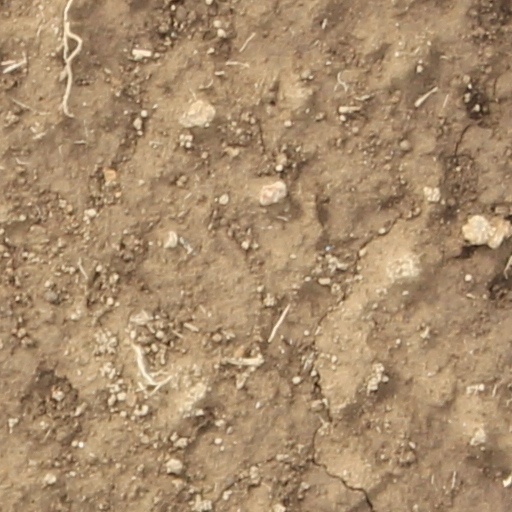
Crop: wheat